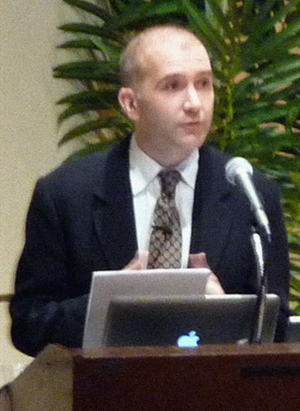
Alex Ross, né en 1968 à Washington, est un critique musical, journaliste et blogueur américain qui travaille pour The New Yorker depuis 1993.